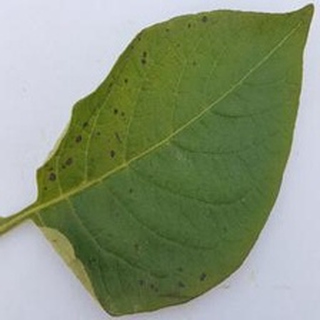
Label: potato_early_blight